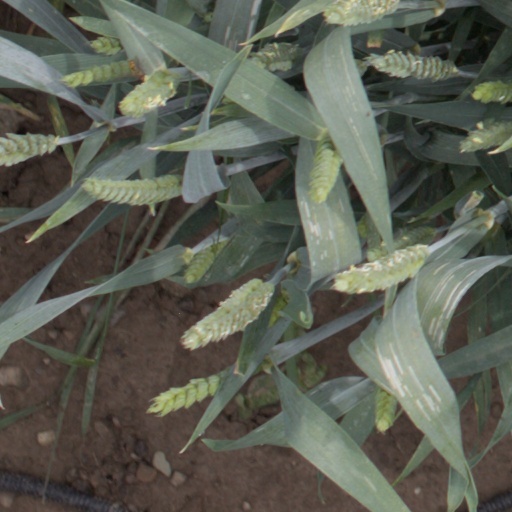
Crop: wheat